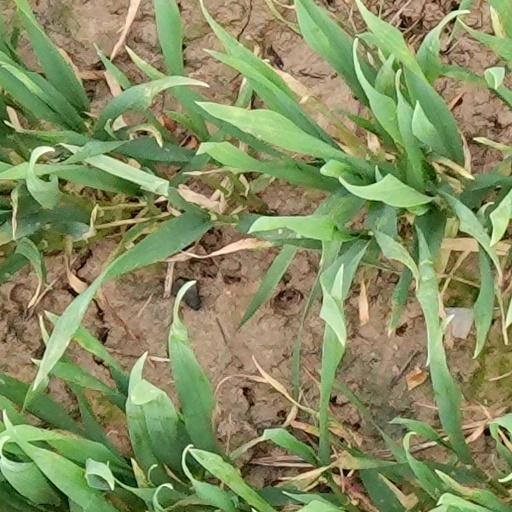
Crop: wheat